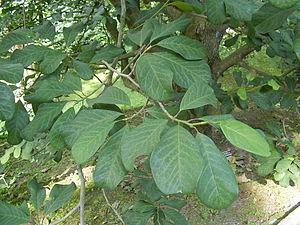
Magnolia dawsoniana est une espèce d'arbres de la famille des Magnoliacées endémique de Chine.